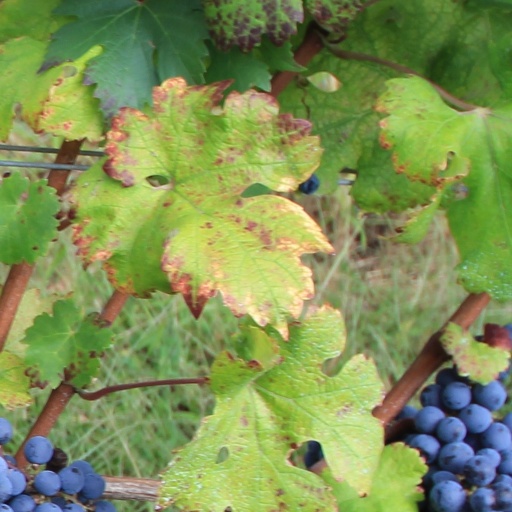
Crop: grape